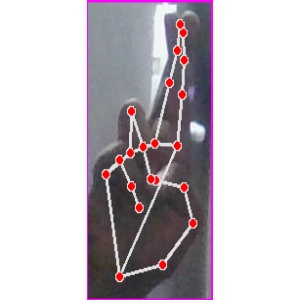
अक्षर: र